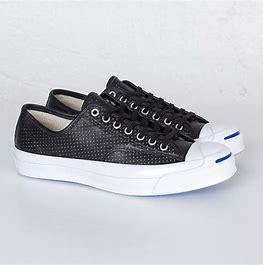
Brand: Converse
Model: Jack Purcell